XM800 armored reconnaissance scout vehicle

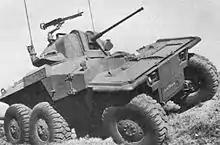
XM800W with the new turret design

The XM800 armored reconnaissance scout vehicle (ARSV) was an experimental scout vehicle developed by the US Army in the 1970s. It was part of a series of armored vehicles being designed by the Army to replace their existing armored personnel carriers, the M113 and M114, with vehicles with greatly improved fighting capabilities. While the MICV-65 program focused on troop carriers, a separate requirement for a scout vehicle led to the XM800. None of the vehicles from the MICV-65 project entered production, although they provided valuable experience that was used in the M2 Bradley.